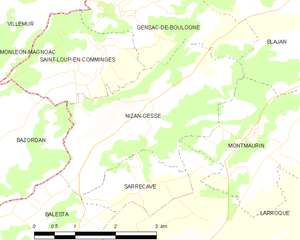
Nizan-Gesse est une commune française située dans le département de la Haute-Garonne en région Occitanie.